British merchant seamen of World War II

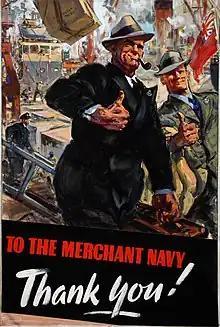
Propaganda poster; note the "MN" buttonhole badge

Merchant seamen crewed the ships of the British Merchant Navy which kept the United Kingdom supplied with raw materials, arms, ammunition, fuel, food and all of the necessities of a nation at war throughout World War II — literally enabling the country to defend itself. In doing this, they sustained a considerably greater casualty rate than almost every other branch of the armed services and suffered great hardship. Seamen were aged from fourteen through to their late seventies.